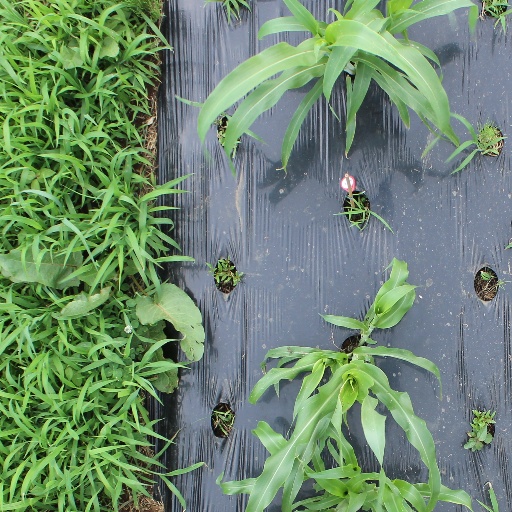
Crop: sorghum